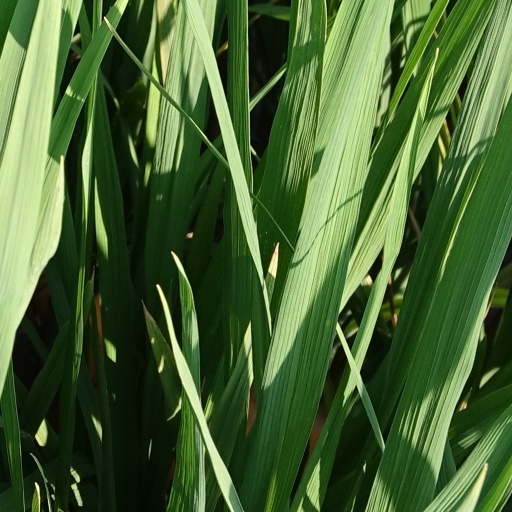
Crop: rice